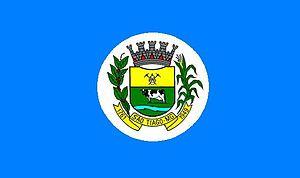
São Tiago est une municipalité brésilienne de l'État du Minas Gerais et la microrégion de São João del-Rei.